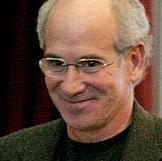
Age: 51